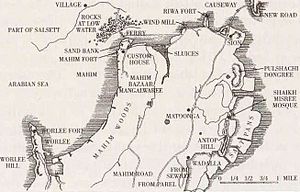
Mumbai / Navn
Nordbombay i det 18. århundrede
Mumbai er en indisk by med 12.442.373 indbyggere. Mumbai metroområde har 22.885.000 indbyggere, og er dermed blandt verdens 10 største metroområder. Byen ligger på øen Salsette ud for Indiens vestkyst og er hovedstad i delstaten Maharashtra. Den er Indiens handelsmæssige hovedstad med flere børser og banker, men også hvad angår varer på grund af byens dybe naturlige havn, der giver gode transportmuligheder. Desuden er det Indiens underholdningscentrum med Bollywood, der er den indiske pendant til Hollywood.